Gary Kubiak

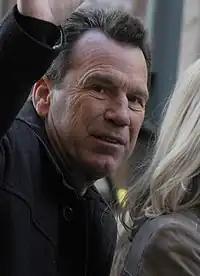
Kubiak at the Broncos Super Bowl 50 parade, 2016

Gary Wayne Kubiak (born August 15, 1961) is an American former professional football player and coach in the National Football League (NFL). He played as a quarterback for the Denver Broncos before coaching, serving as head coach for the Houston Texans from 2006 to 2013 and the Broncos from 2015 to 2016 before stepping down from the position on January 1, 2017, citing health reasons.